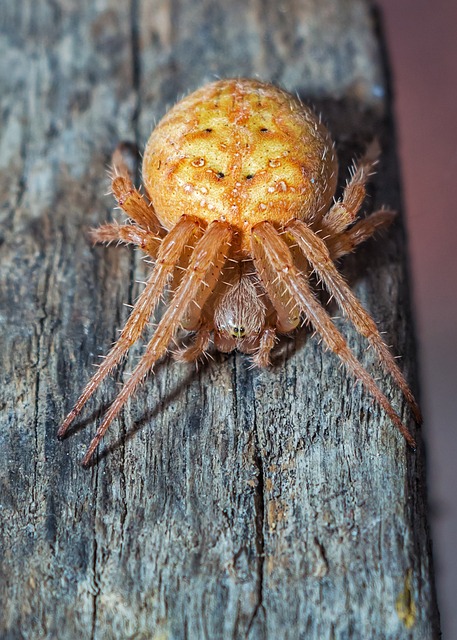
Label: ragno